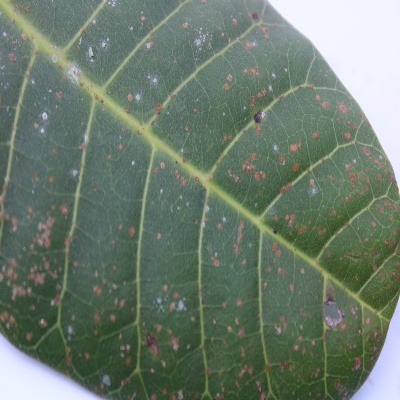
Crop: Cashew
Condition: red rust